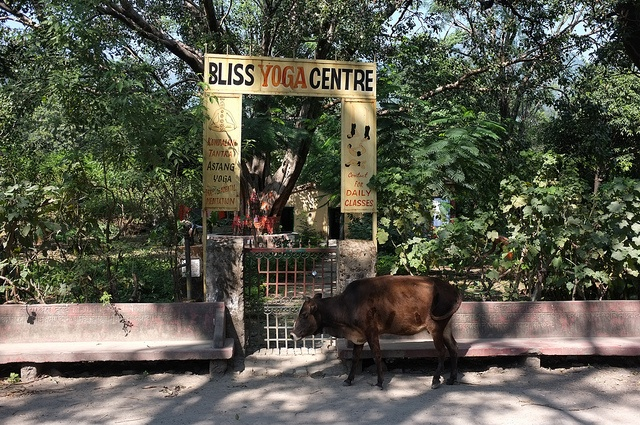
A large brown cow walks down the street near the entrance to a center.
A calf stands near the gate of a yoga center.
a animal walks in front of a yoga center
A cow is in front of a sign that reads "Bliss Yoga Centre."
A brown cow is walking by a sign for a yoga centre.